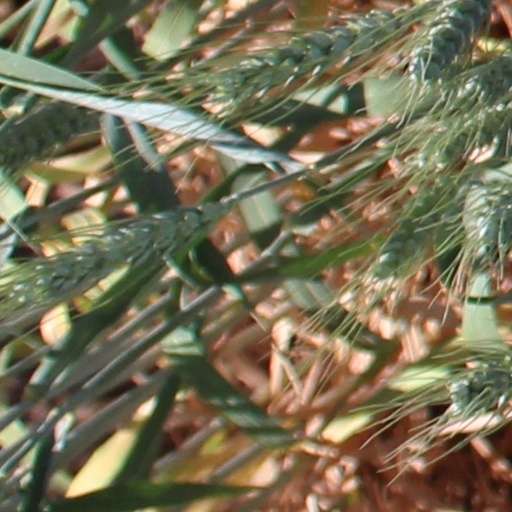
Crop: wheat